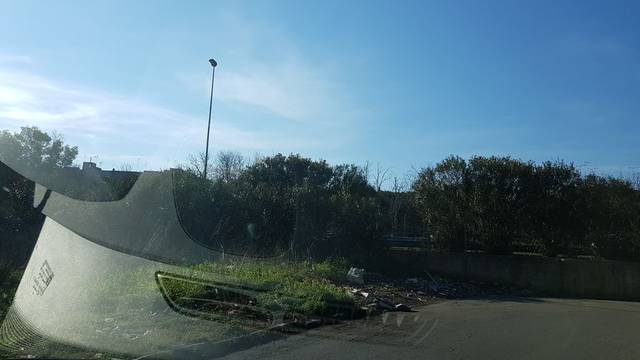
Region: Italy
Coordinates: 40.622, 17.927